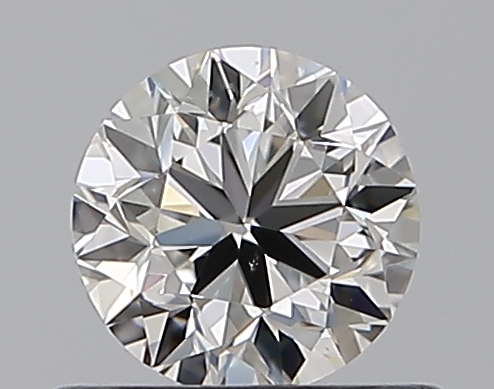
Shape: round
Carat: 0.5
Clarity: VS2
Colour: F
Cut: VG
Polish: EX
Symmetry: GD
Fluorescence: N
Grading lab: GIA
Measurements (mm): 4.93 x 4.97 x 3.18